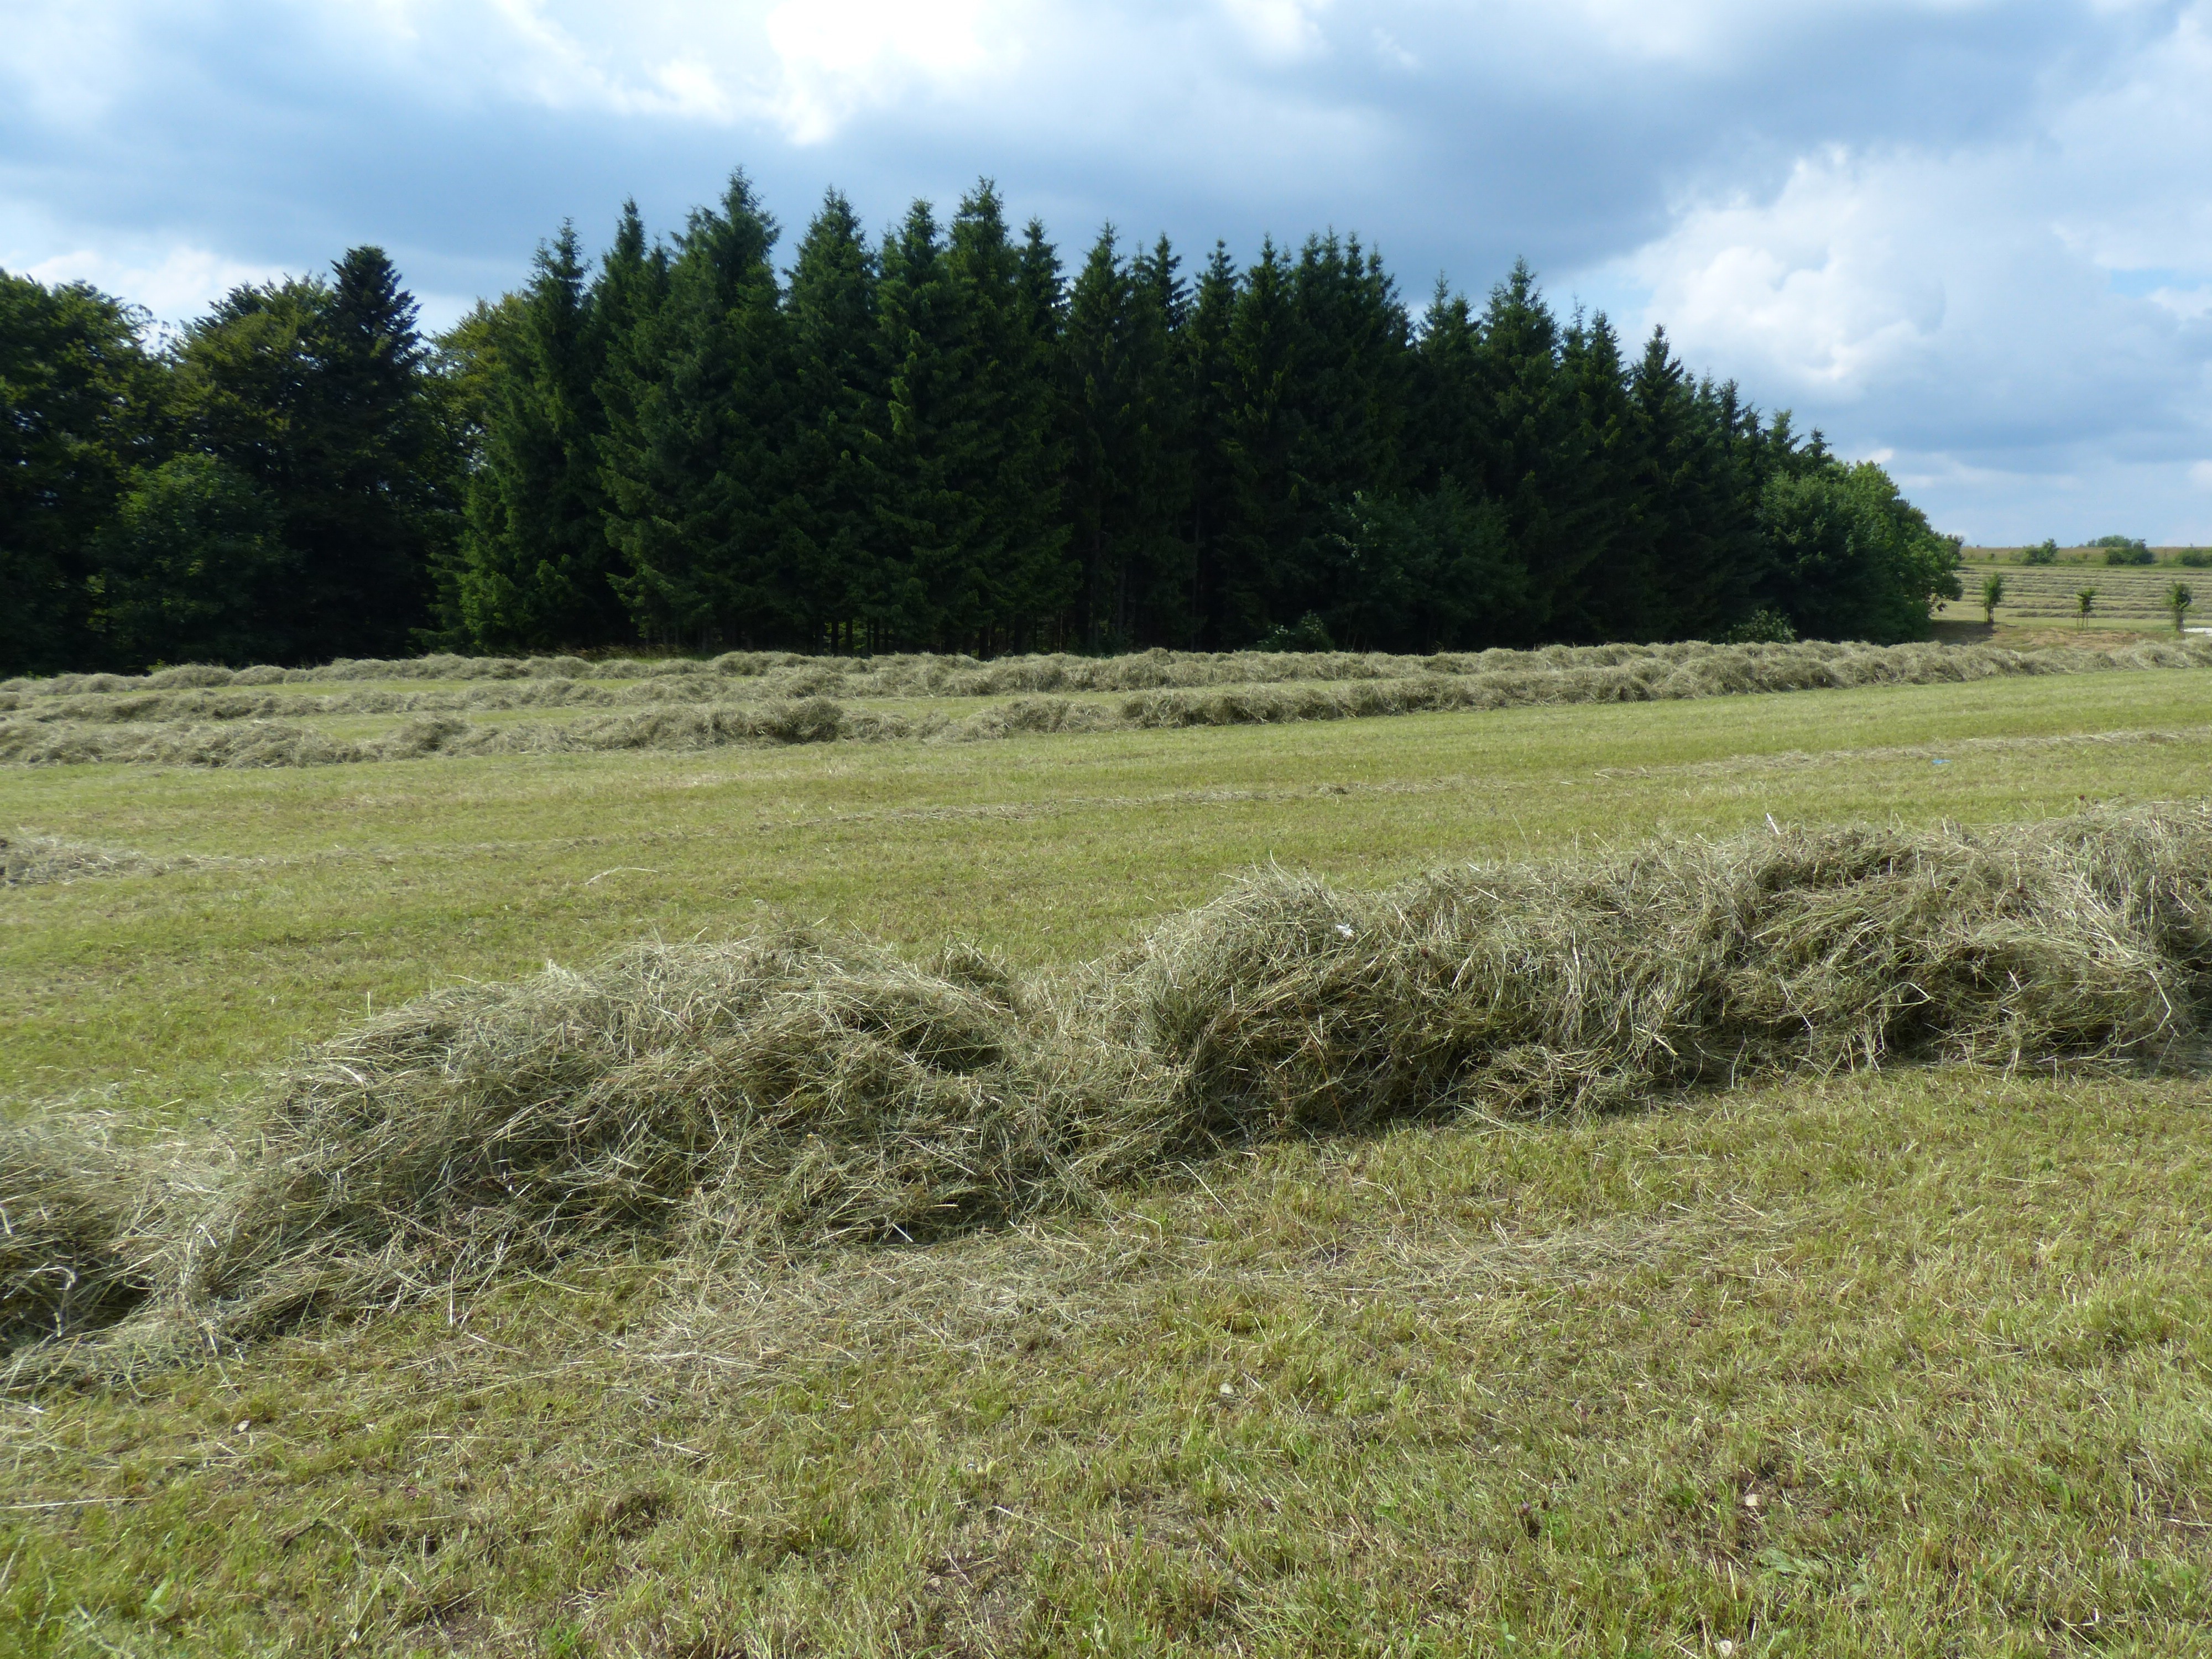
landscape, tree, nature, grass, marsh, plant, hay, field, farm, meadow, prairie, steam, hill, flower, green, harvest, crop, pasture, soil, agriculture, plain, grassland, shrub, wetland, bog, plateau, mowed, habitat, contact, rake, ecosystem, mound, forage, rural area, luftrocknung, rows together meet, natural environment, grass family, woody plant, land lot, grass rake, swath, geschwadet, grassland area, tedding